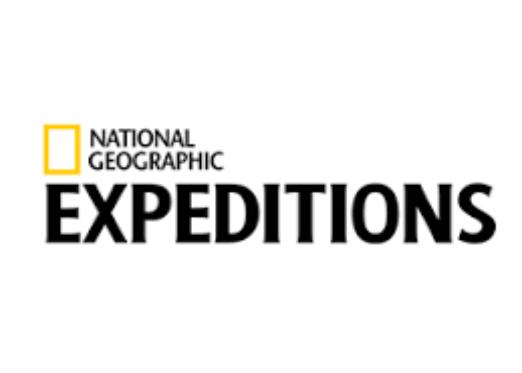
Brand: Geographics
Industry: Clothes